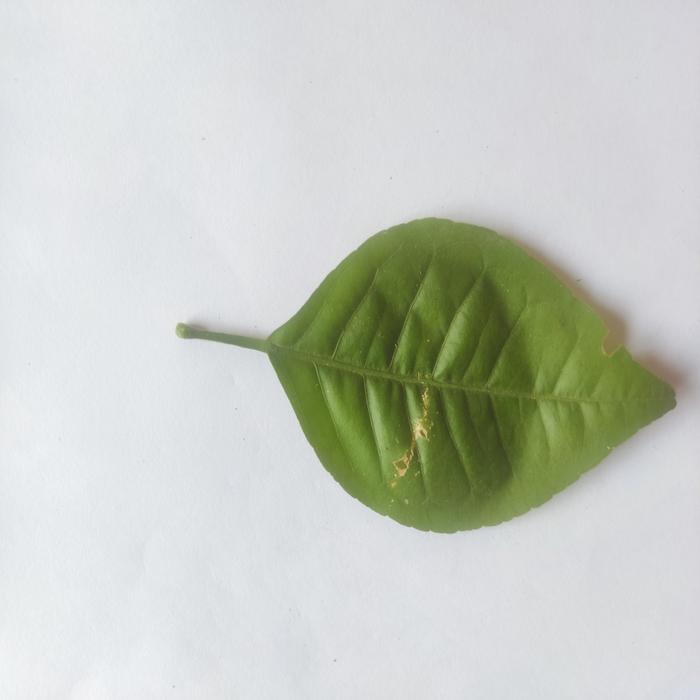
Crop: Aegle Marmelos
Leaf condition: Healthy_Leaf